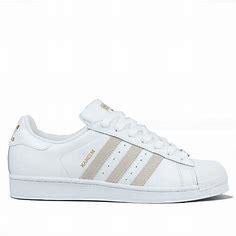
Brand: adidas
Model: Superstar Skate